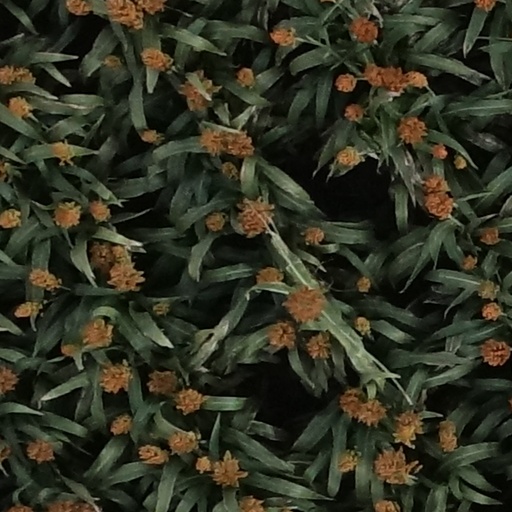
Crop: sorghum